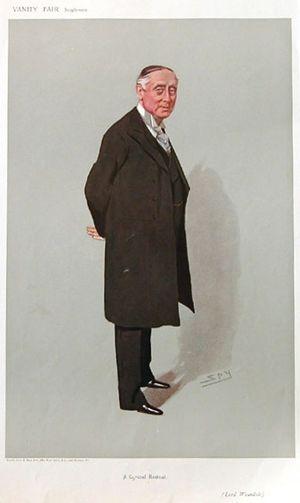
Philip James Stanhope, 1ᵉʳ baron Weardale est un homme politique et philanthrope du Parti libéral britannique.